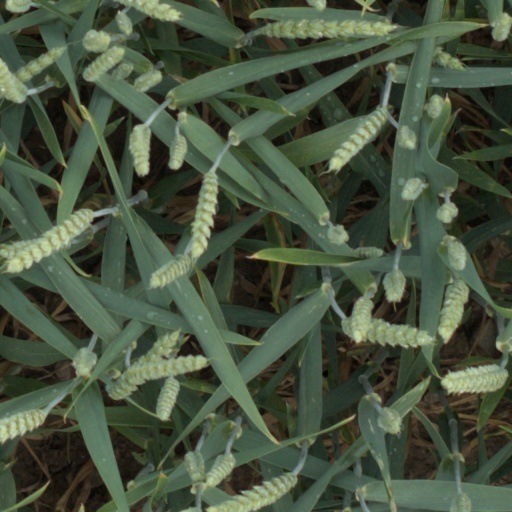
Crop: wheat